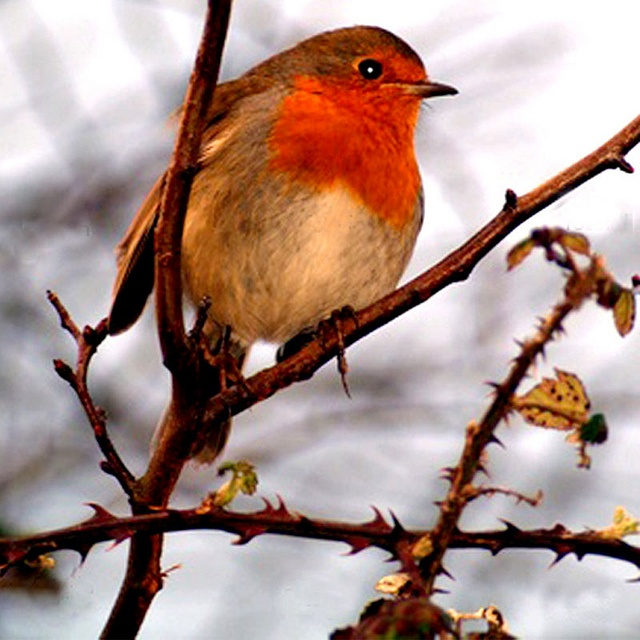
A bird with an orange front perched on a tree branch.
A small bird sitting in a branch
An orange breasted bird sits in a fork of a tree branch.
A bird sitting on a bare thorn branch.
A bird with a bright red breast in the branched of a tree.